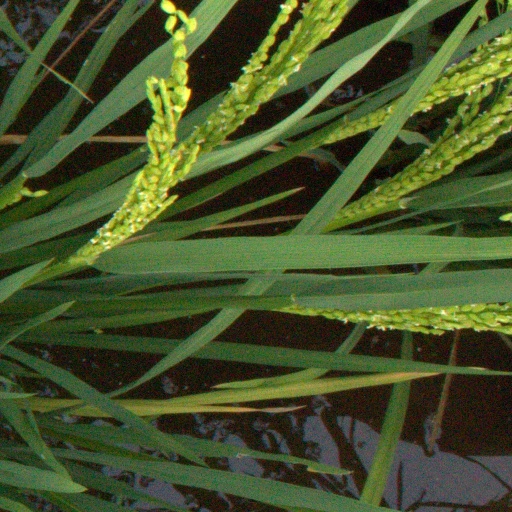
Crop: rice